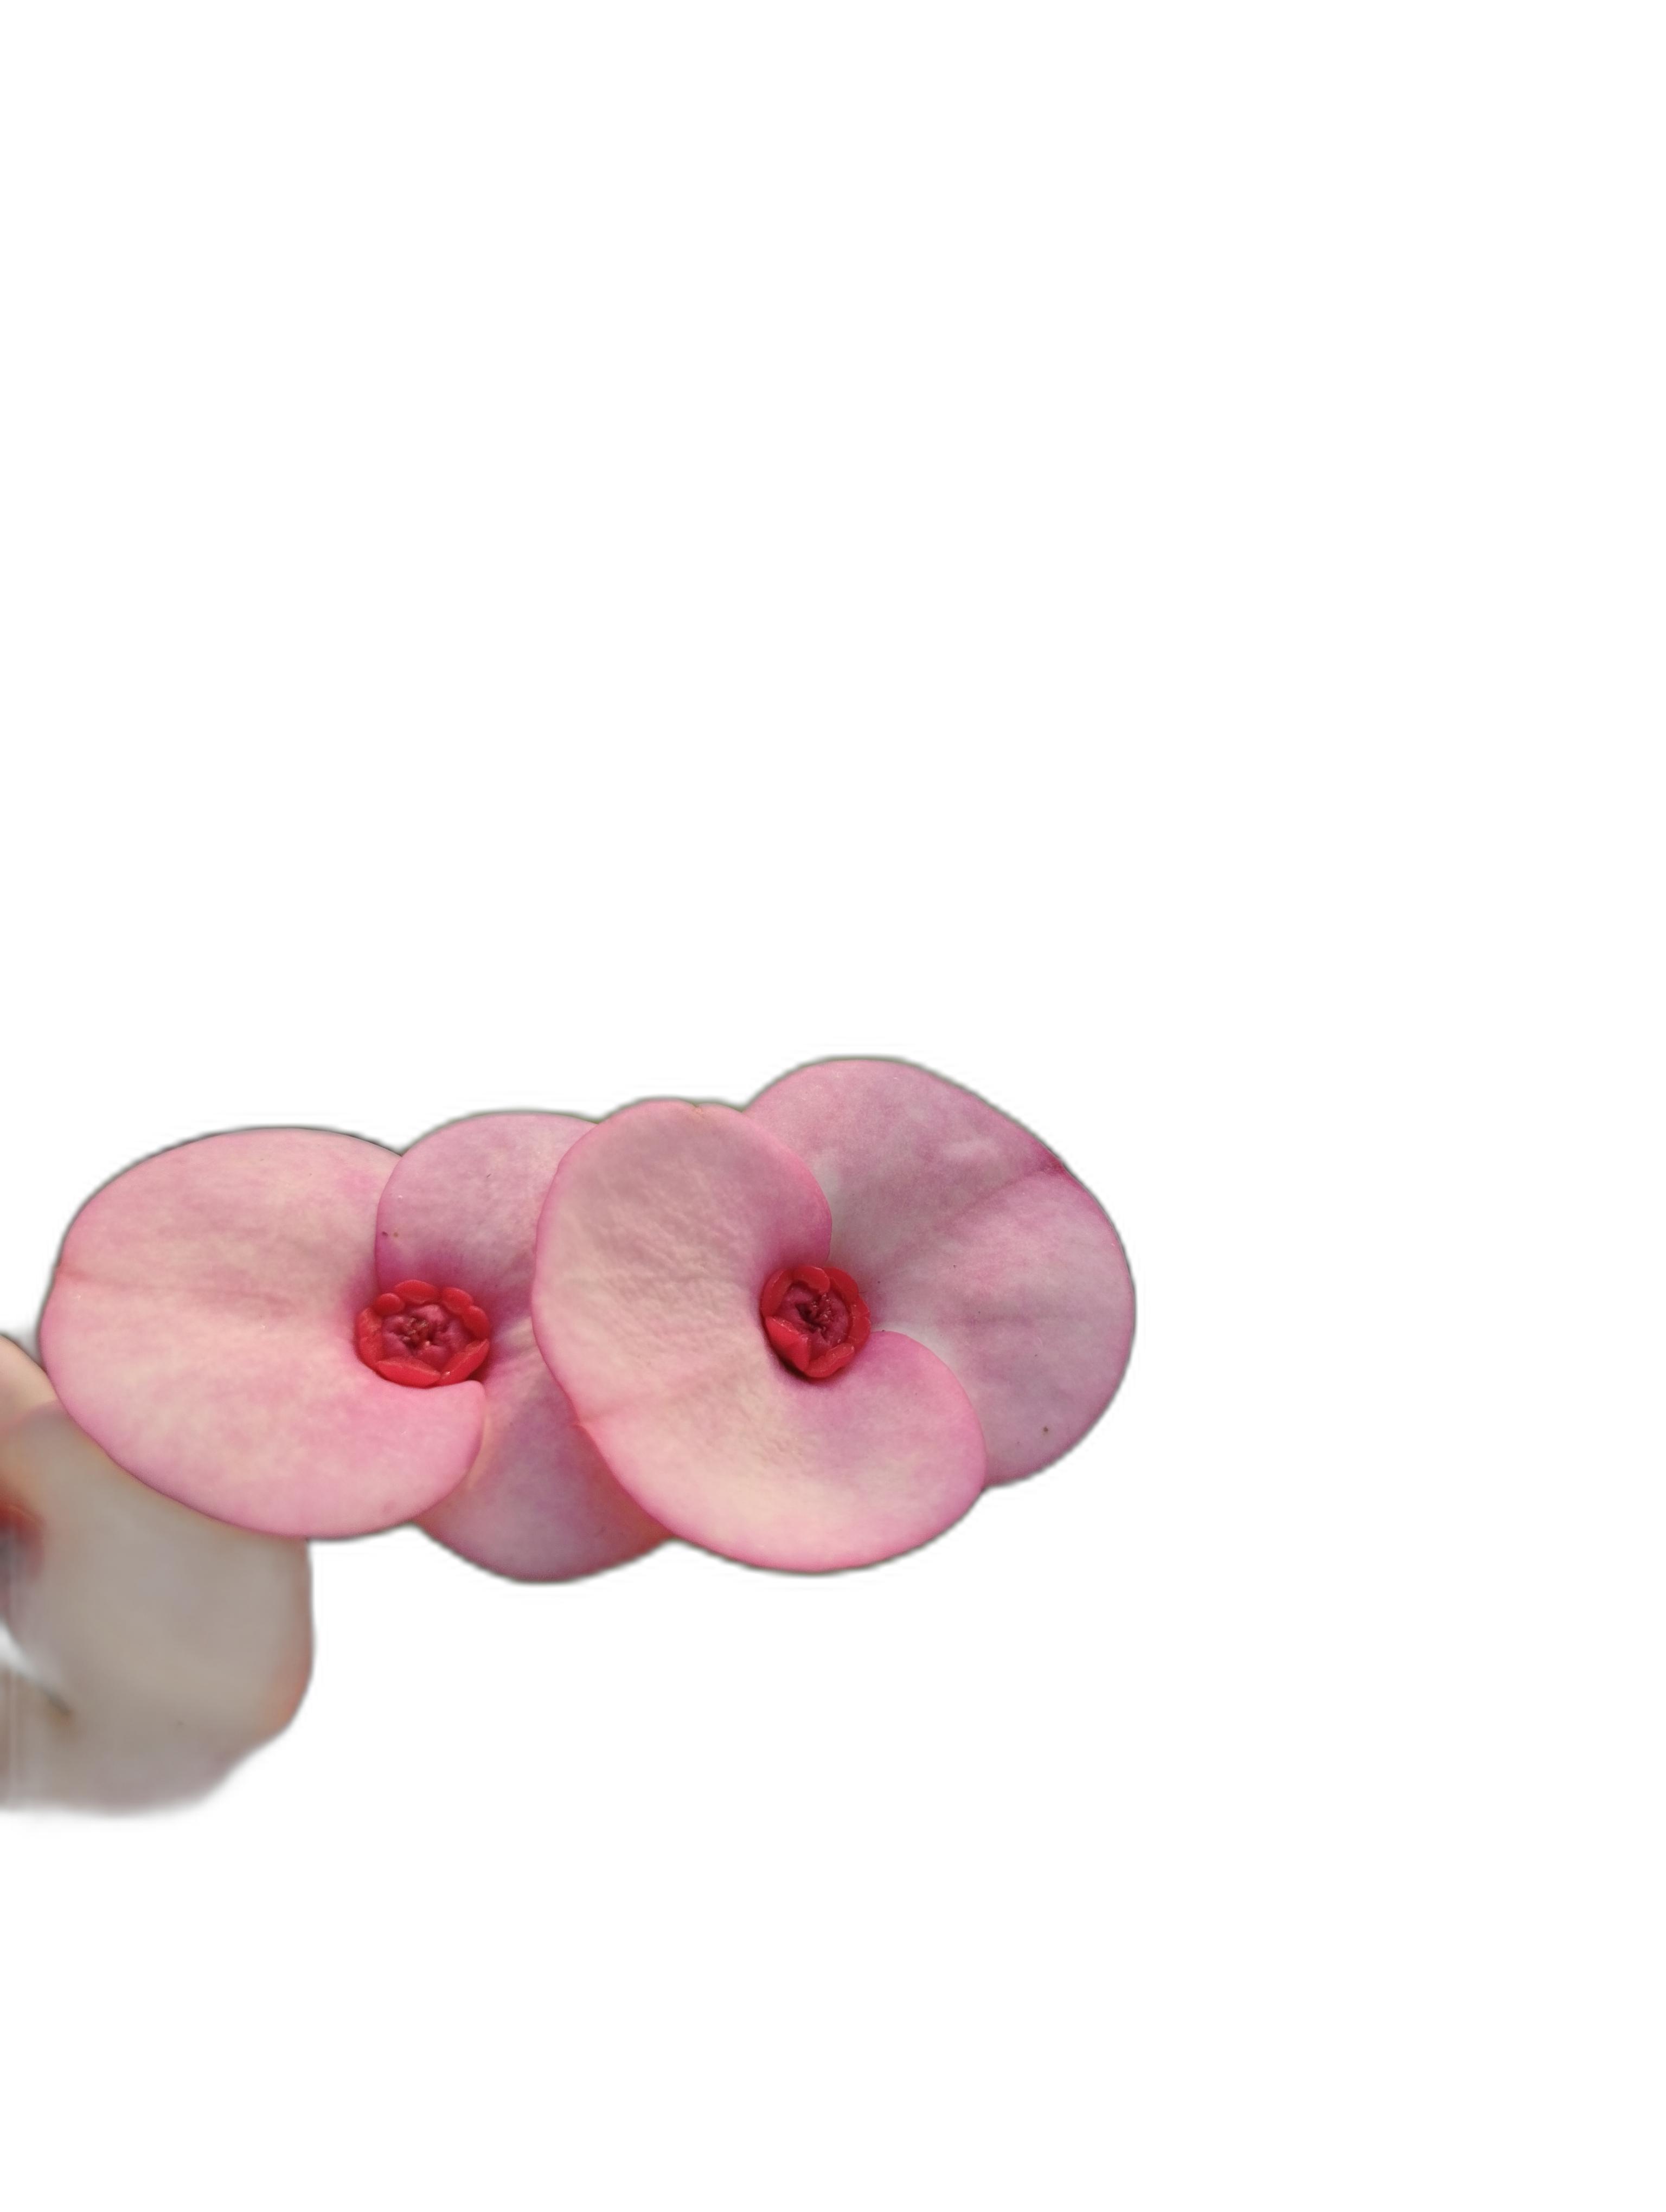
Label: Crown of thorns